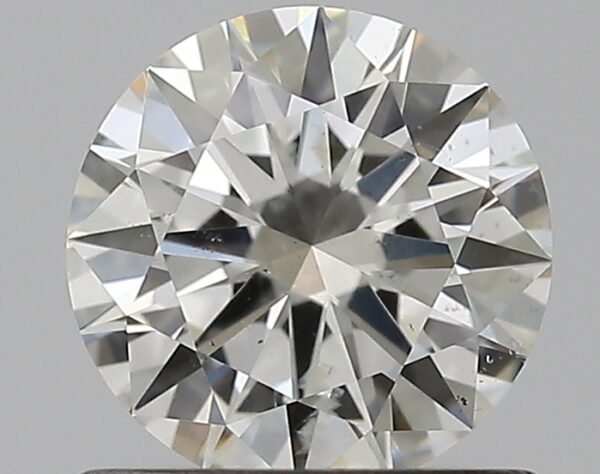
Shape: round
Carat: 0.7
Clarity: SI2
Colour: H
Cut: EX
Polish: EX
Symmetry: EX
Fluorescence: N
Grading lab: GIA
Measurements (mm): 5.79 x 5.82 x 3.44